Windy McPherson's Son

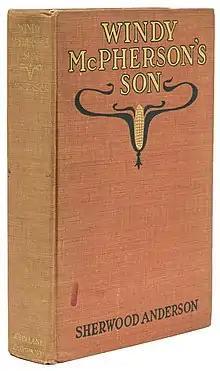
First edition cover

Windy McPherson's Son is a 1916 novel by American author Sherwood Anderson. It was published by John Lane as part of a three-book contract. "Windy McPherson's Son" is Sherwood Anderson's first novel.